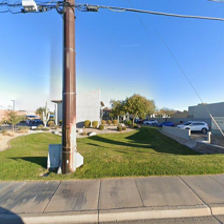
Label: streetView